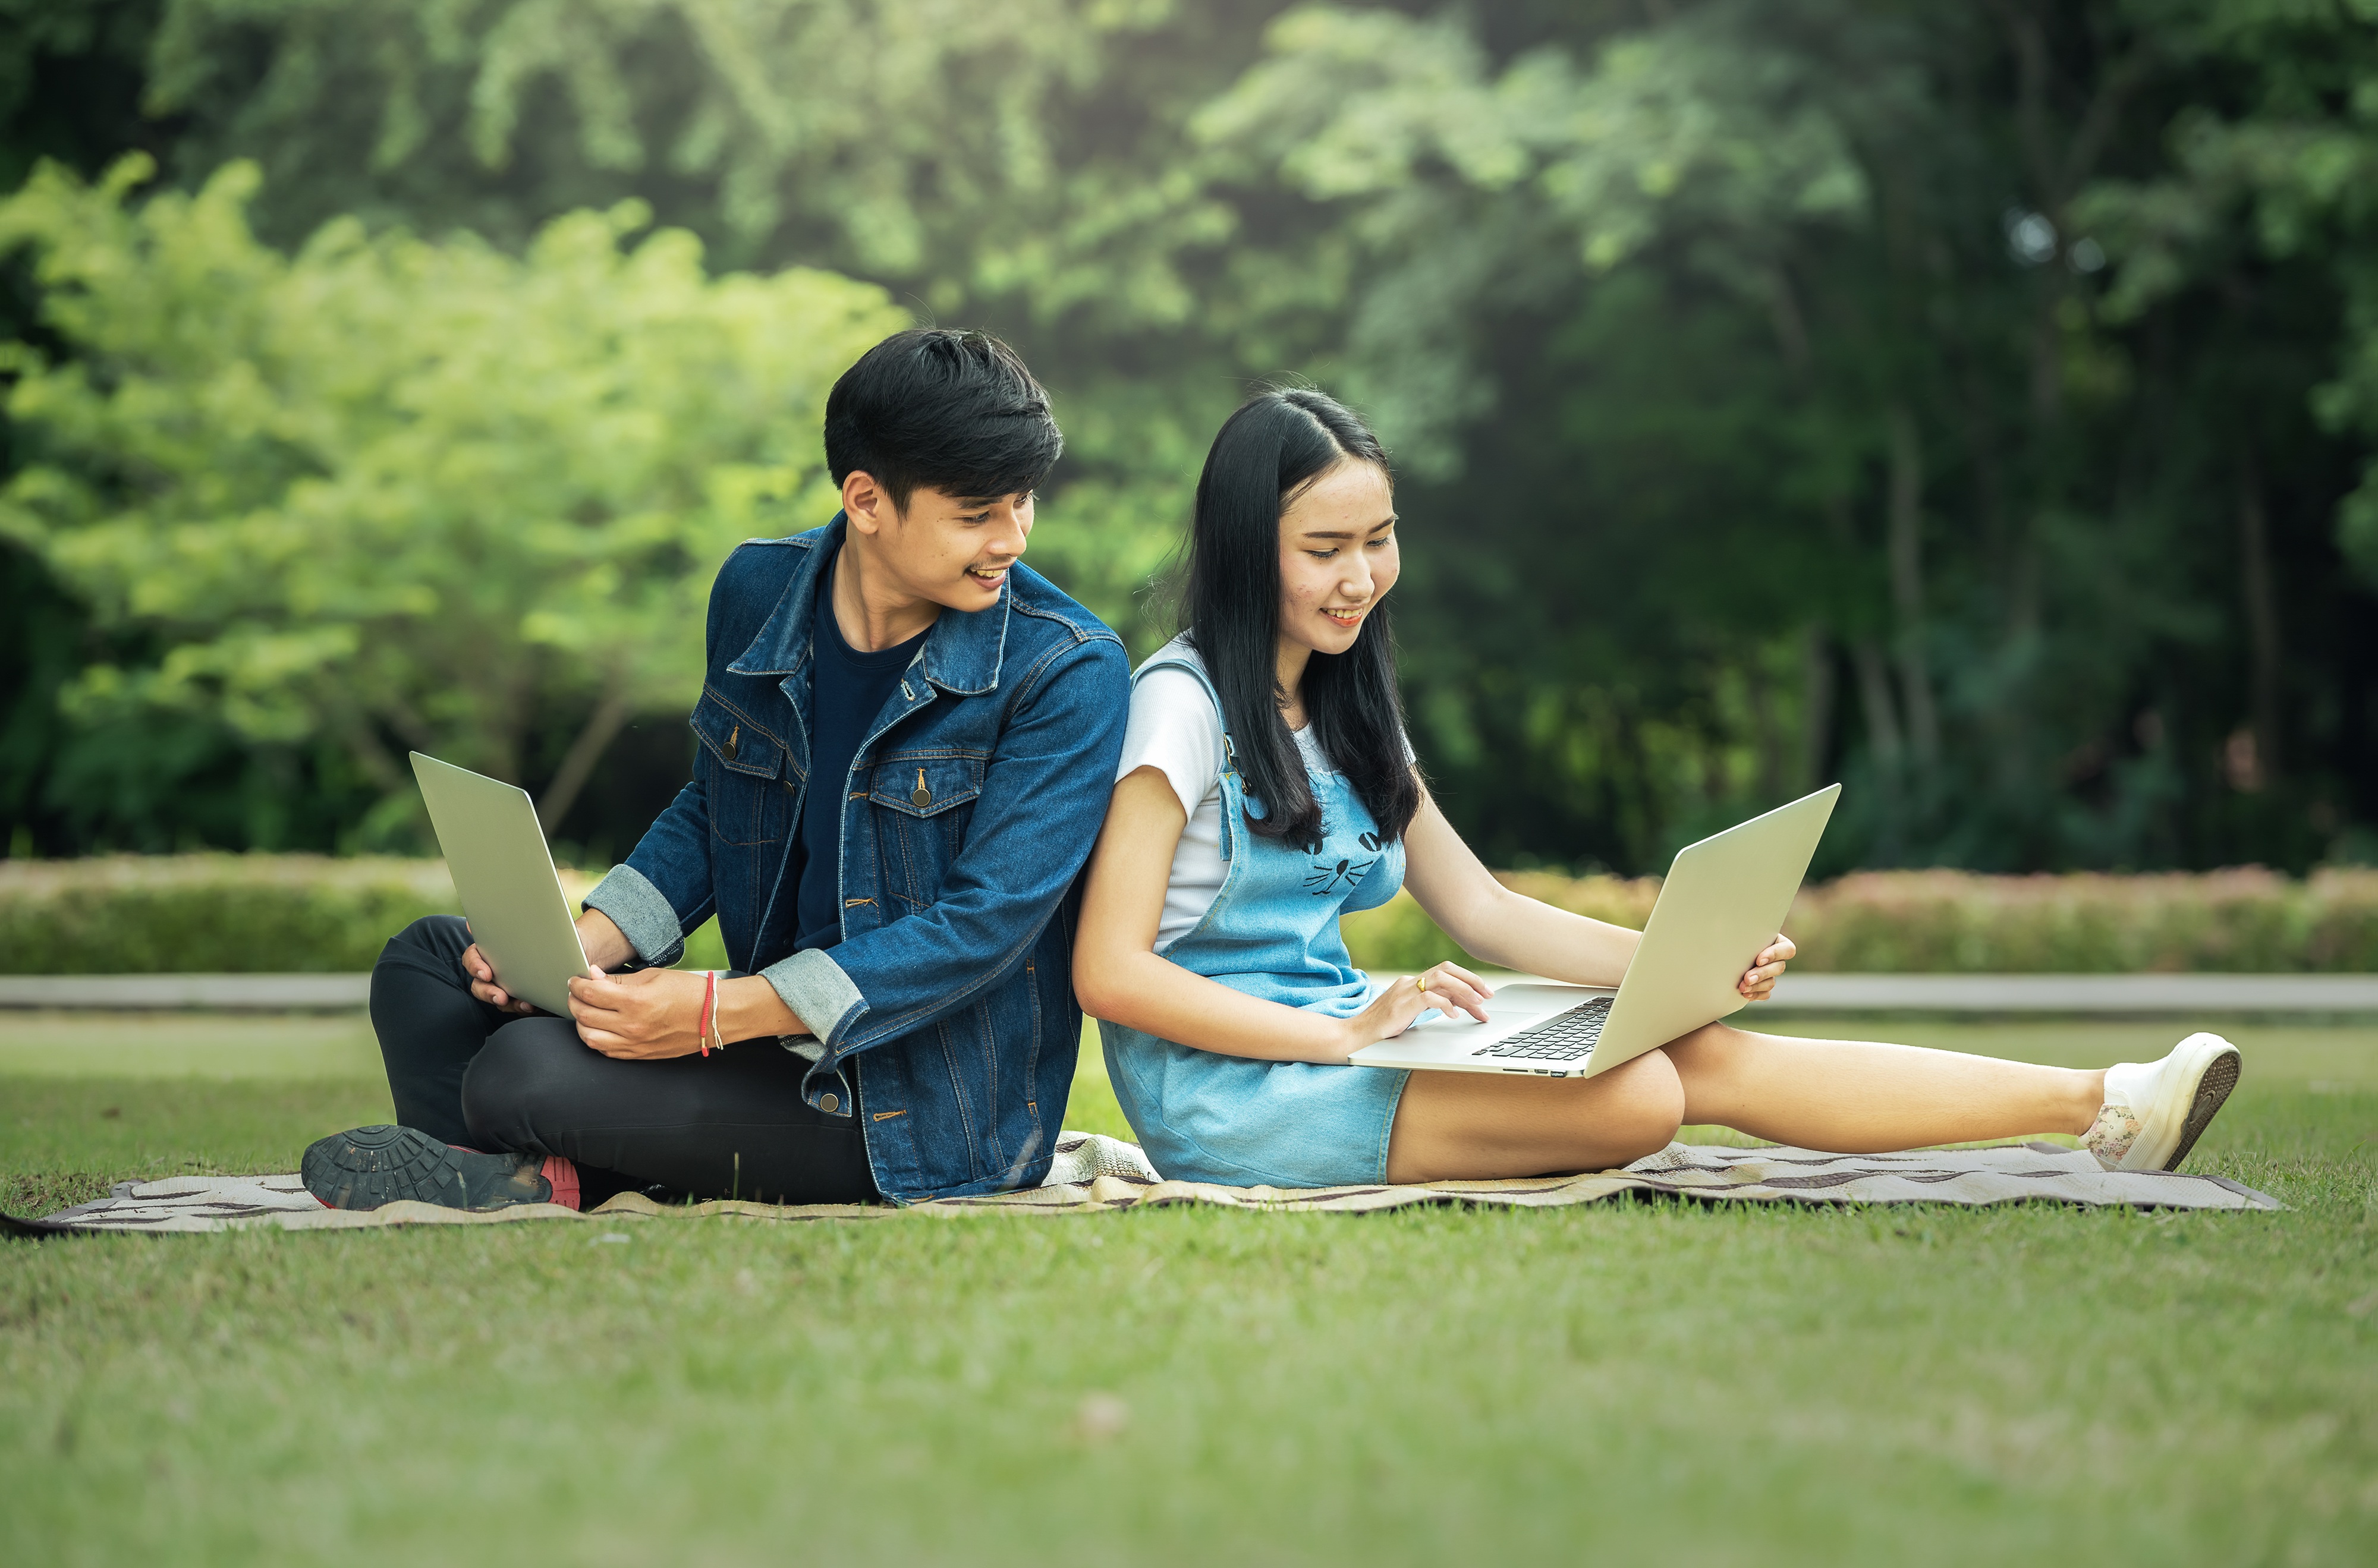
fatigued, young, laptop, beautiful, seductive, seat, filipino, 7 days week, horizontal, happiness, adult, unofficial, one, asia, love, the computer, smile, thailand, girl, pc, woman, students, caucasian people, people, school, outdoor, joy, view, education, teenager, jovial, carefree, pretty, usage, malaysia, the camera, wireless, pair, teens, brown, cute